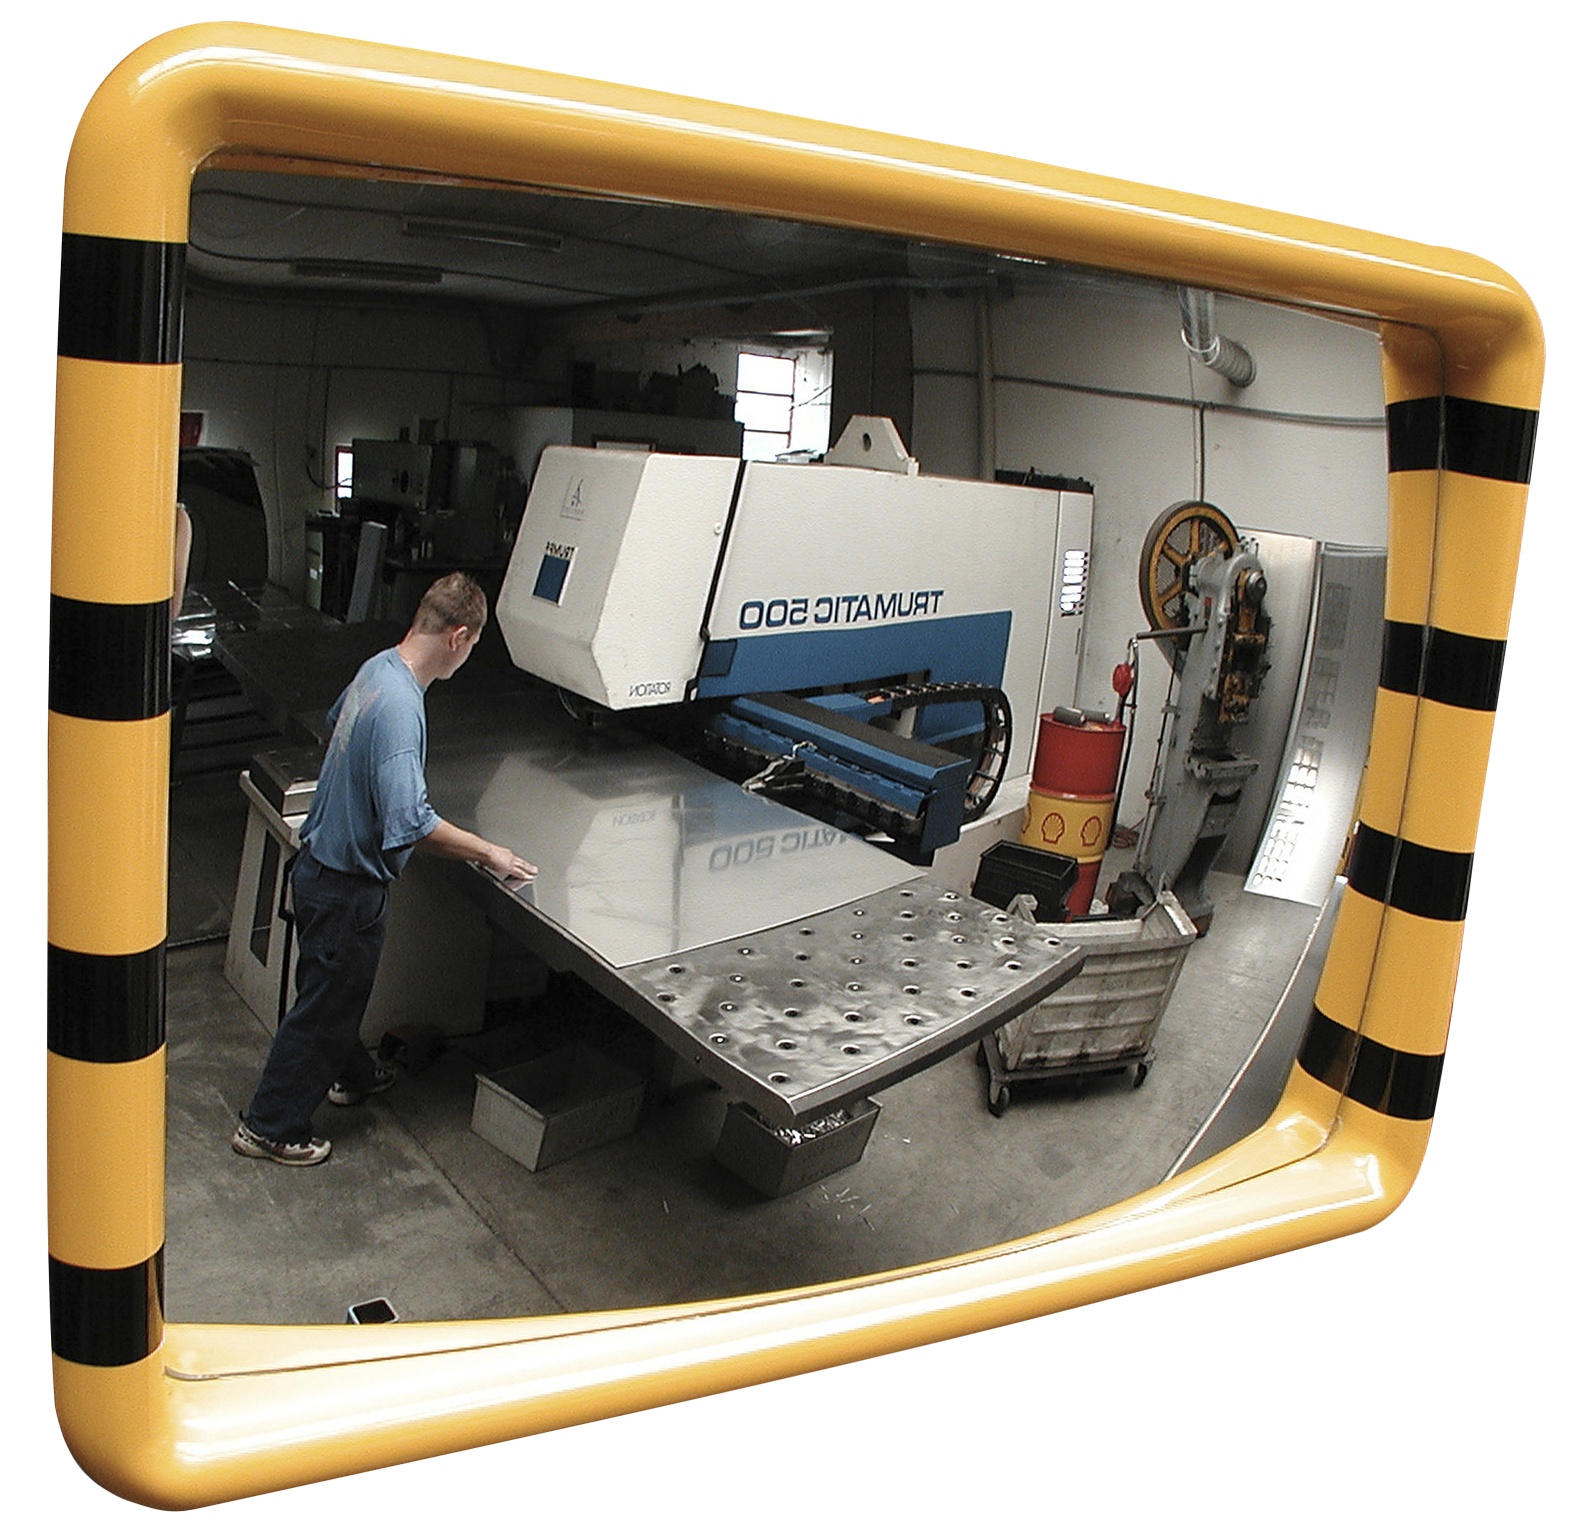
INSPECTIESPIEGELS
Brand: DANCOP
Category: Home & Garden > Business & Home Security > Safety & Security Mirrors